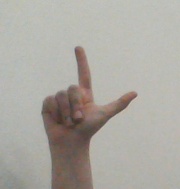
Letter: laam